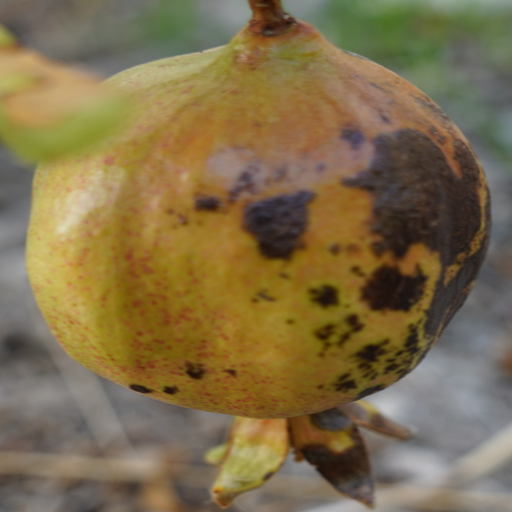
Label: Colletotrichum spp